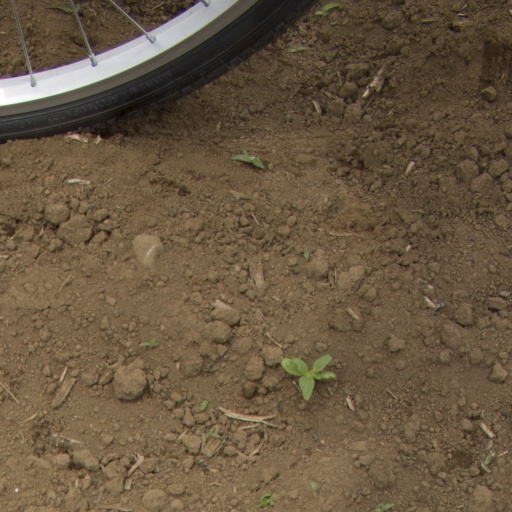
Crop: Jerusalem artichoke